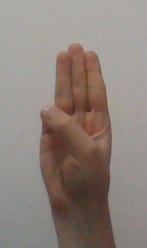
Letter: thaa